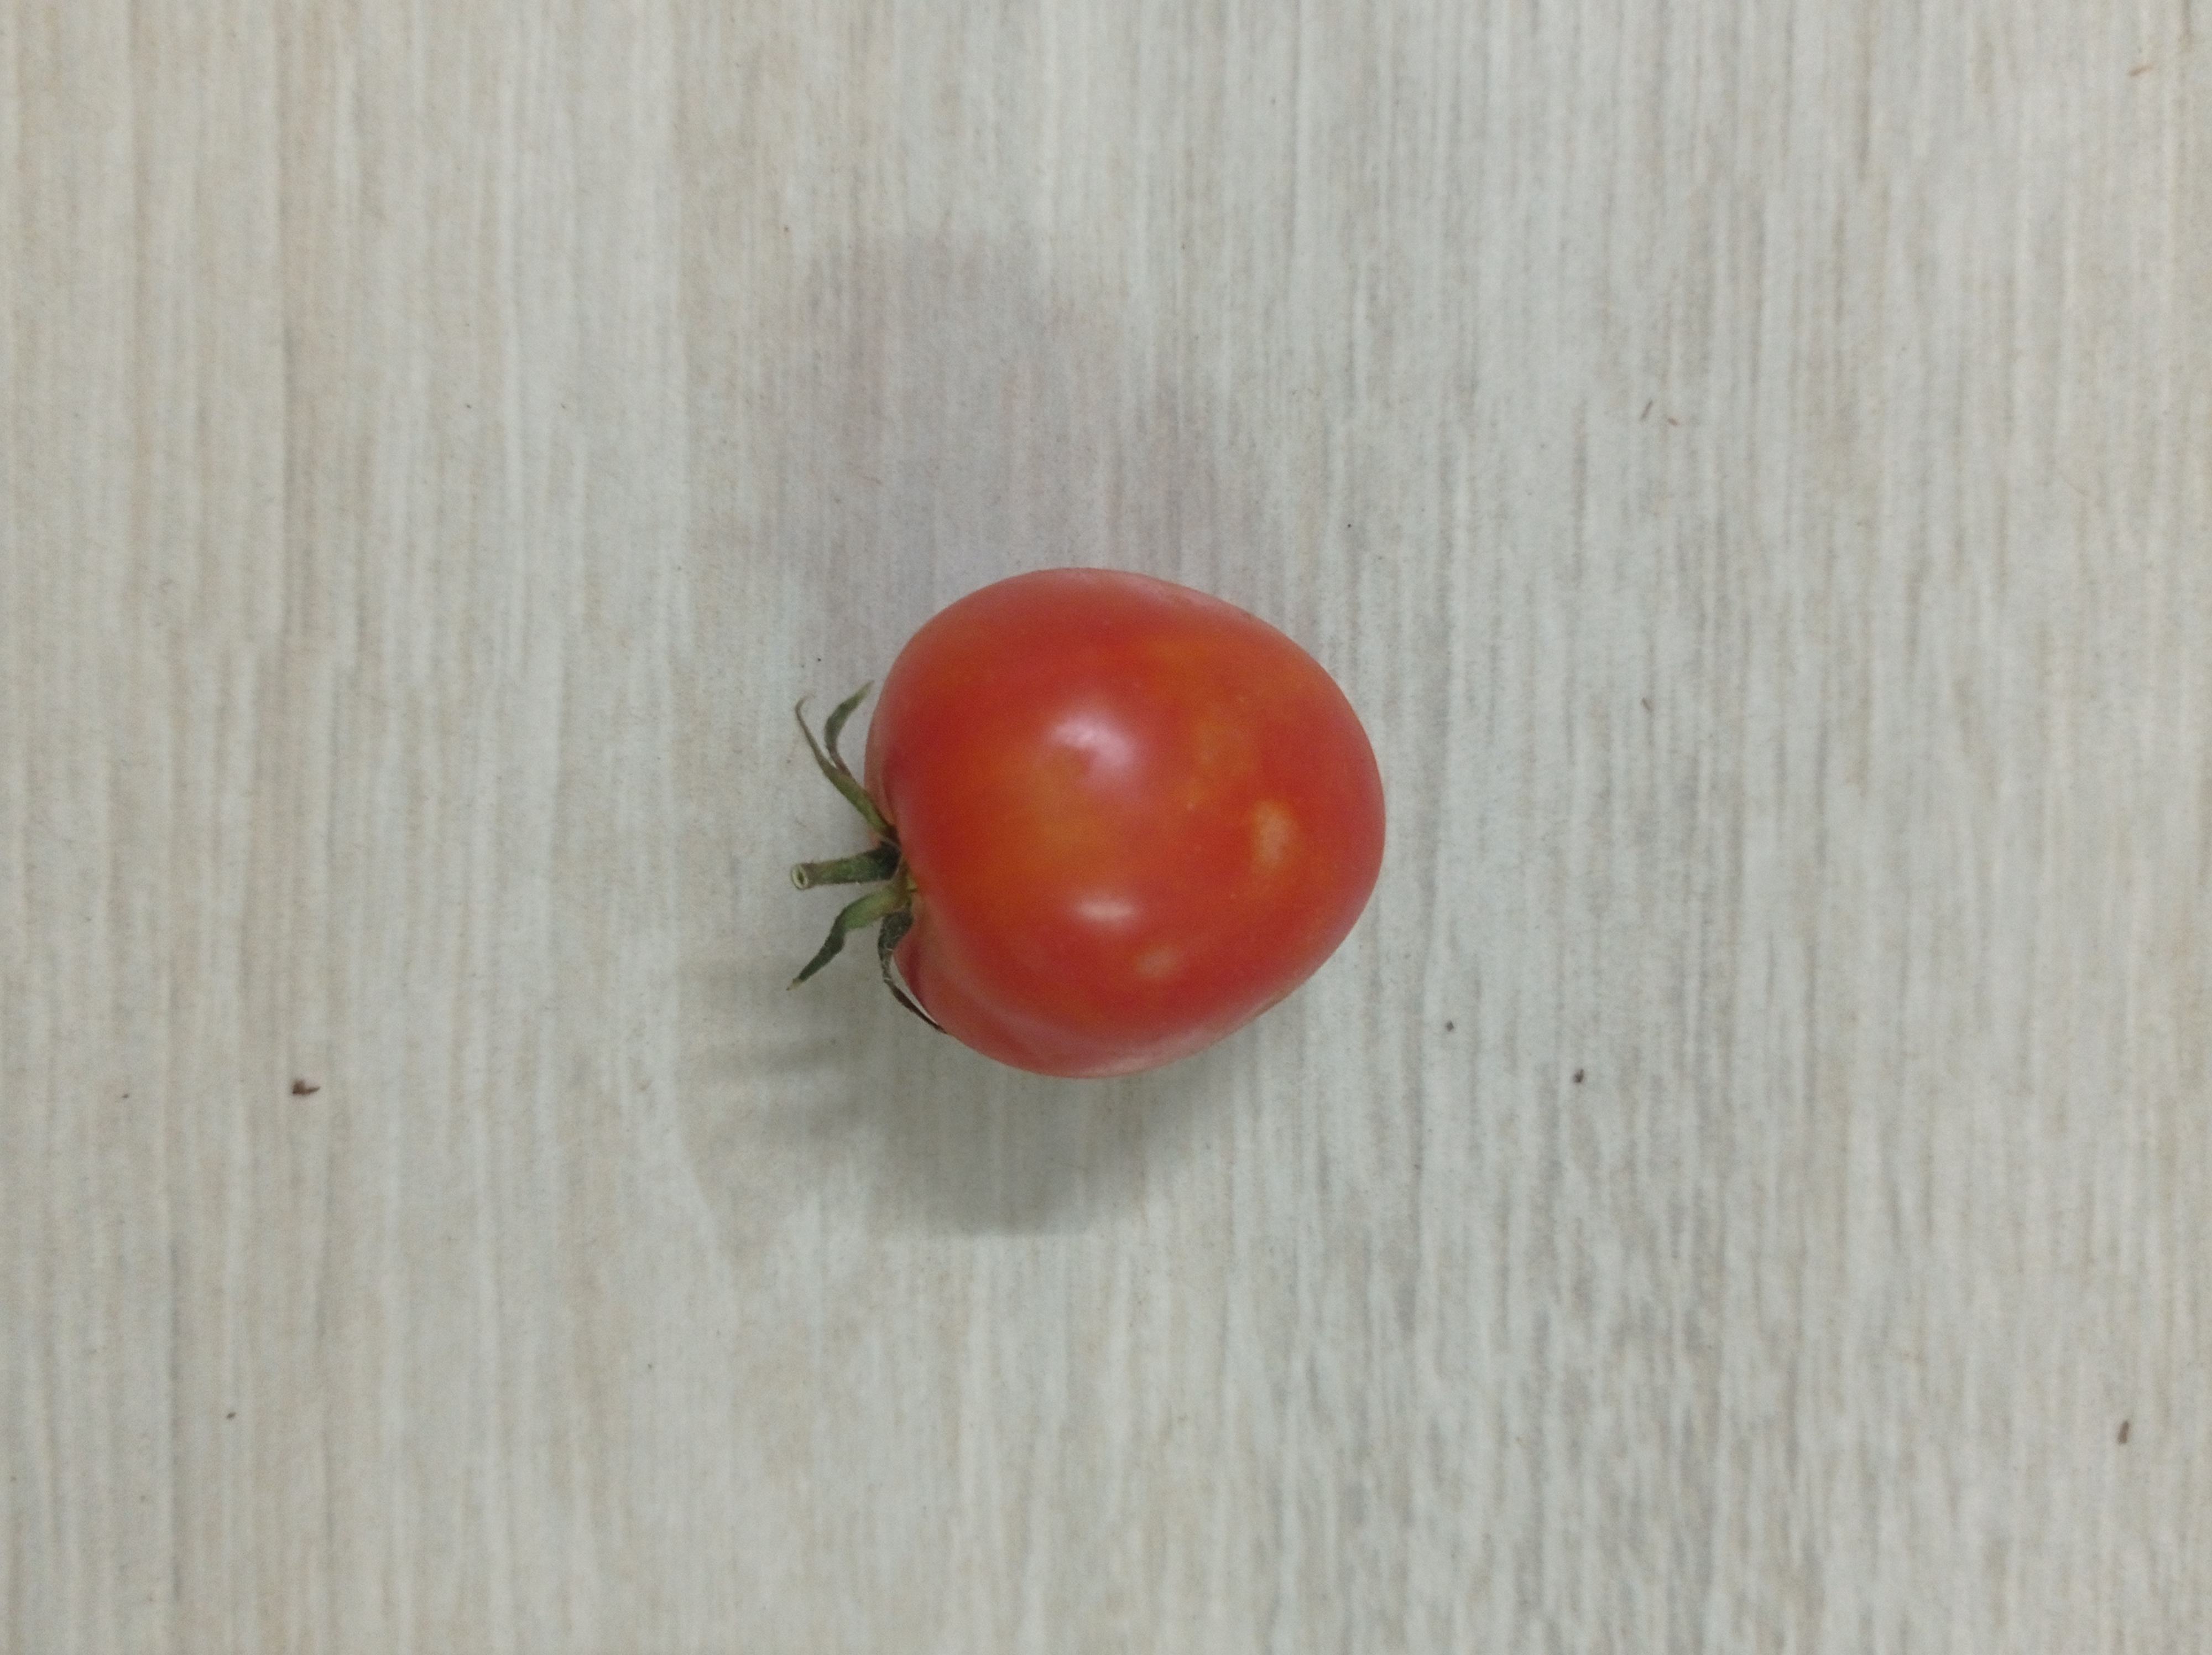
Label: Fresh